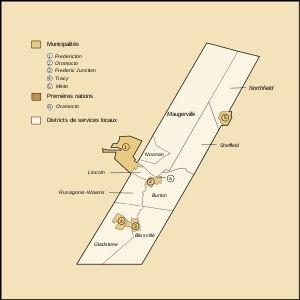
Le Comté de Sunbury est situé au centre du Nouveau-Brunswick, au Canada. Il y avait au total 27 143 habitants en 2011. Une grande base militaire, la BFC Gagetown, est située dans l'ouest du comté, au sud de la ville d'Oromocto. L'agriculture et la foresterie sont aussi présentes dans l'économie locale.